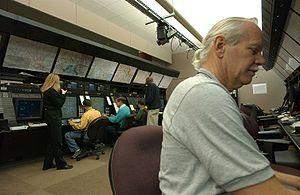
Dans le domaine du contrôle aérien, un centre de contrôle régional, est un centre régional assurant la sécurité du trafic aérien.